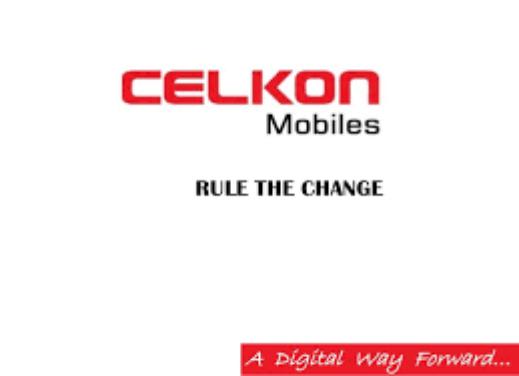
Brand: Celkon
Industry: Electronic